Antoine Vermette

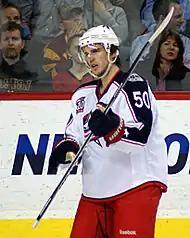
Vermette during his tenure with the Blue Jackets.

In 2006–07, Vermette continued to improve, increasing his points total to 39 points, spending the majority of the season on a checking line with fellow penalty-killer Chris Kelly. The duo were rarely apart. On December 2, 2006, Vermette famously scored from behind the net through his legs on the short side against the Tampa Bay Lightning goaltender Johan Holmqvist. The goal became well known around the League and was named TSN's "Goal of the Season." During the 2007 playoffs, Vermette recorded five points in 20 games and helped the Senators to the Prince of Wales Trophy as Eastern Conference champions before ultimately losing the Stanley Cup to the Anaheim Ducks in five games.